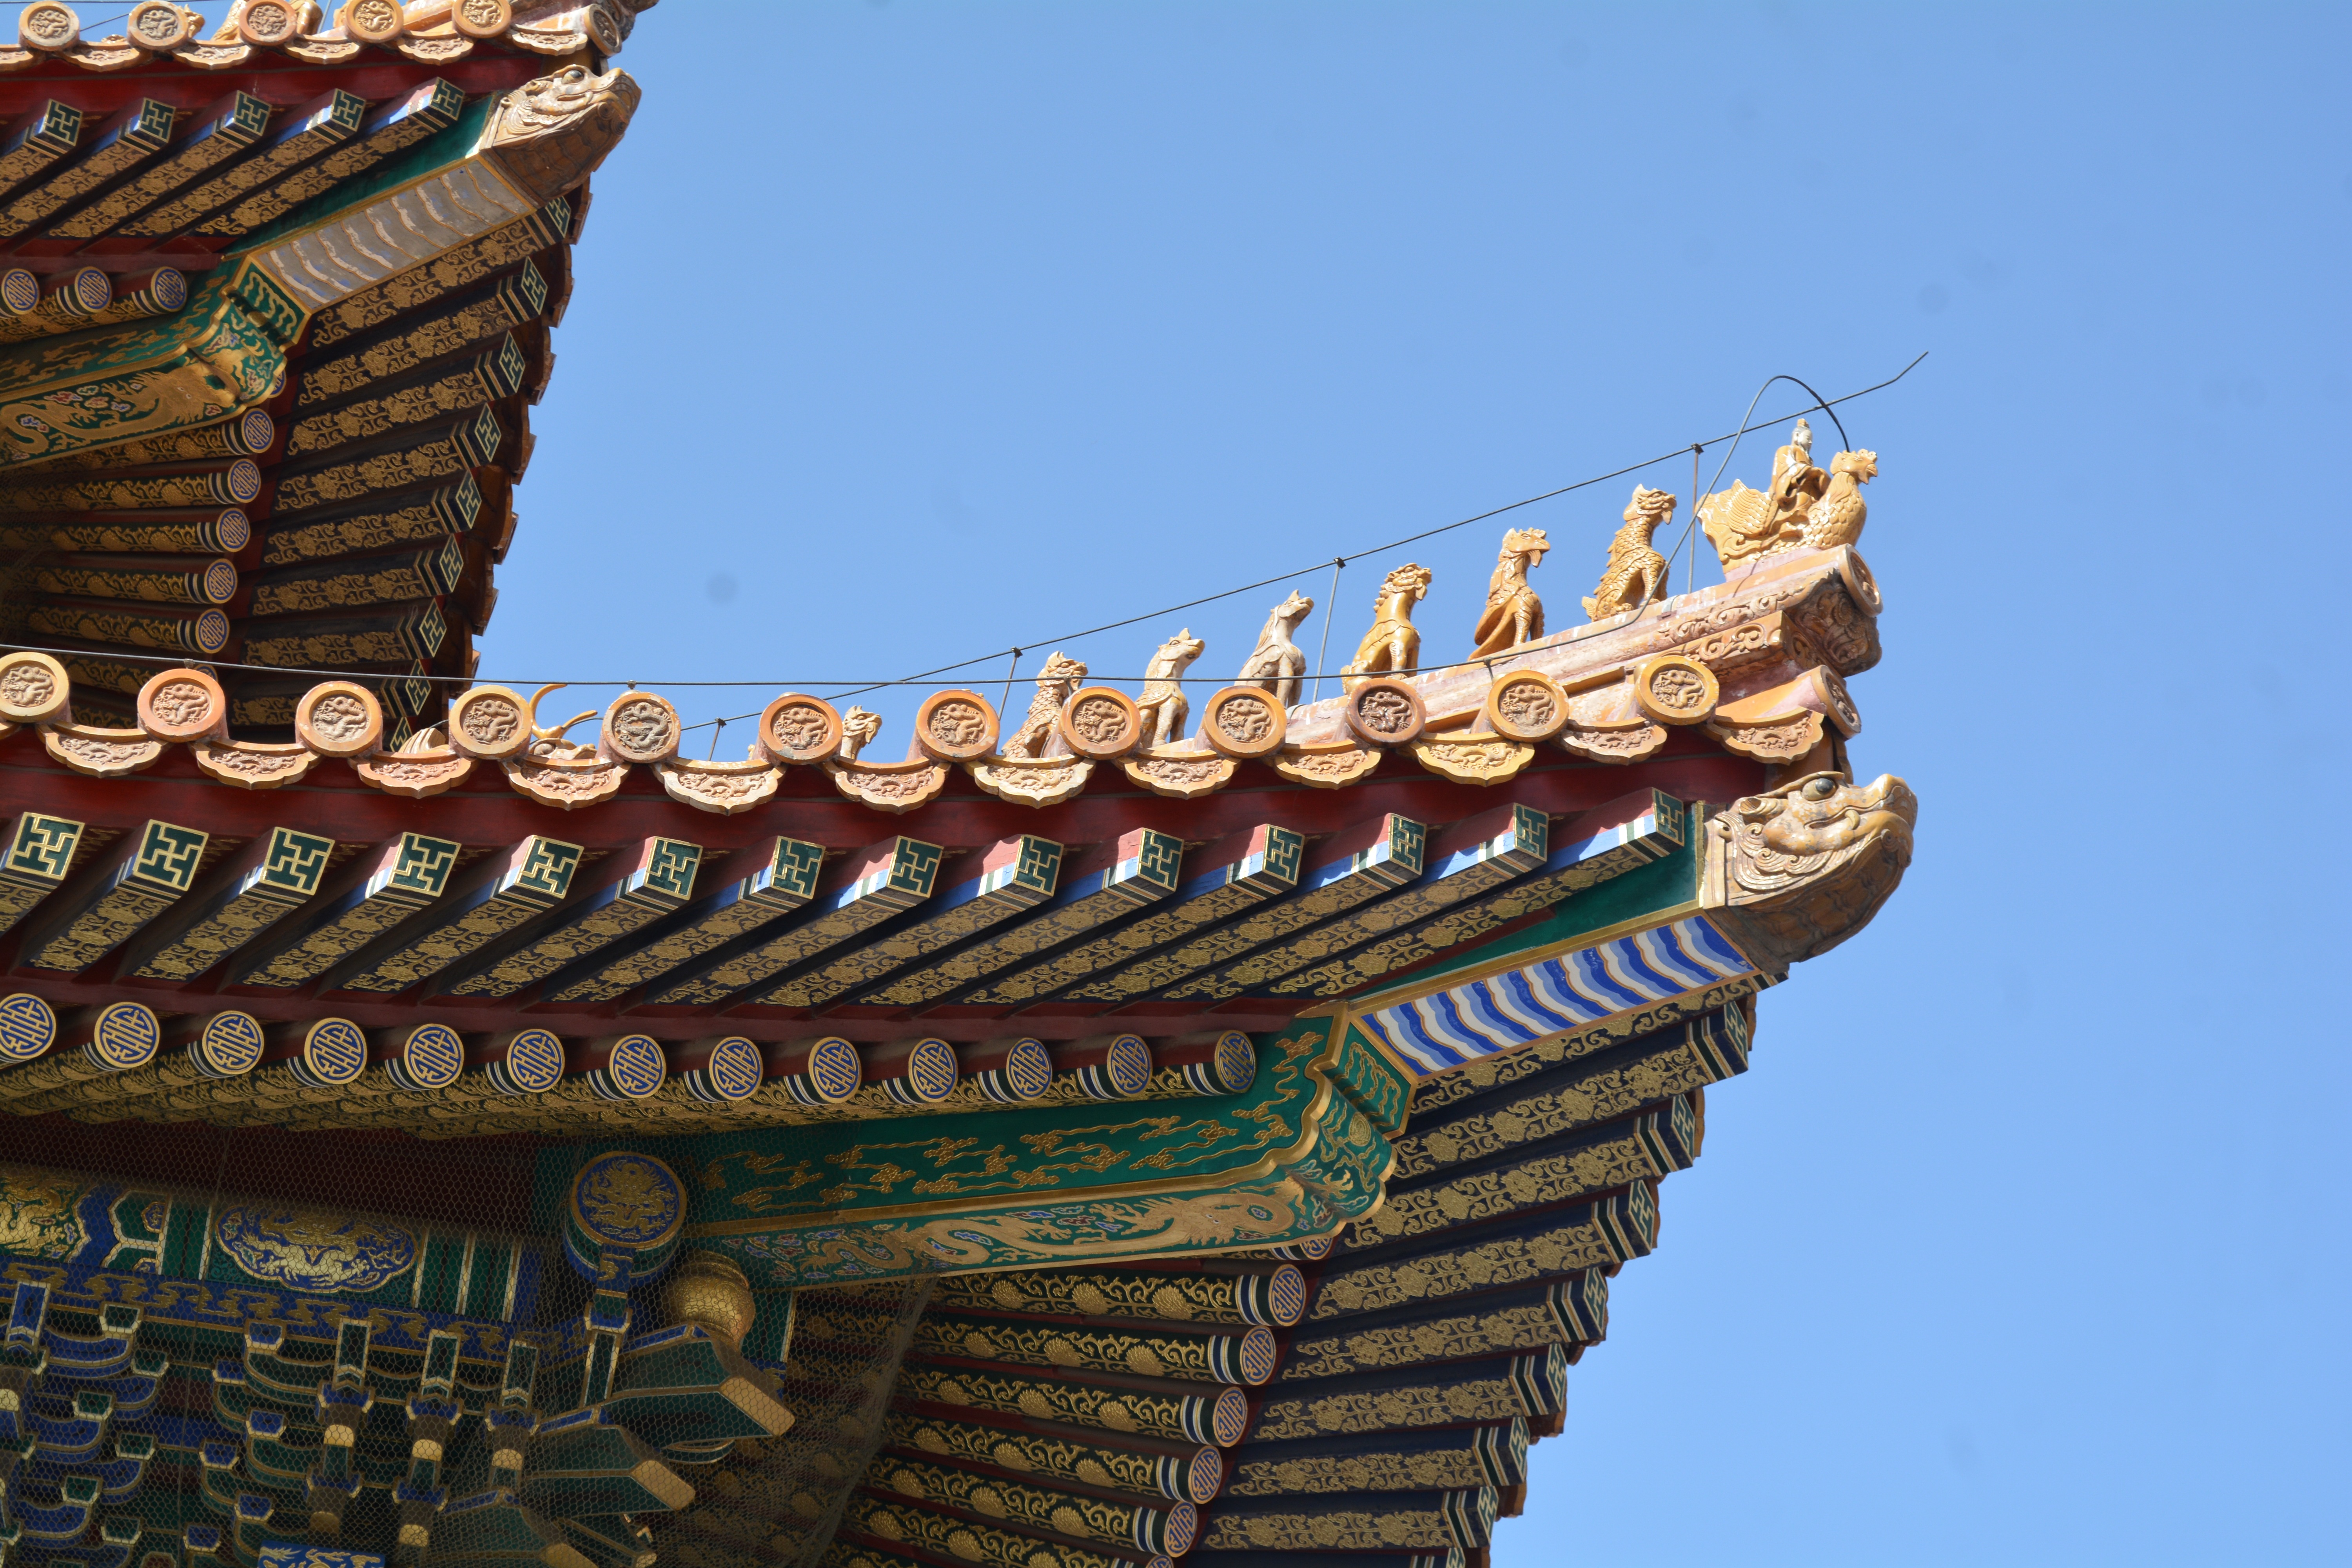
landmark, place of worship, temple, chinese architecture, galleon